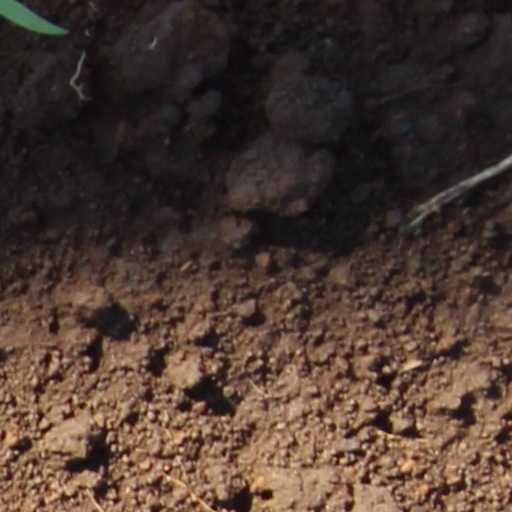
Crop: wheat